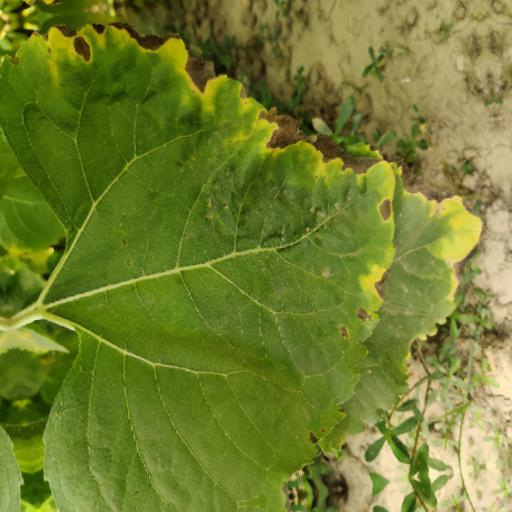
Label: Downy_mildew